333 South Wabash

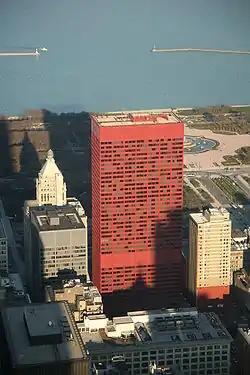
333 South Wabash in 2009; view looking east

333 South Wabash (formerly CNA Center and Northern Trust Tower; also known as The Red) is a 600-ft (183 m), 44-story skyscraper located at 333 South Wabash Avenue in the central business district of Chicago, Illinois.